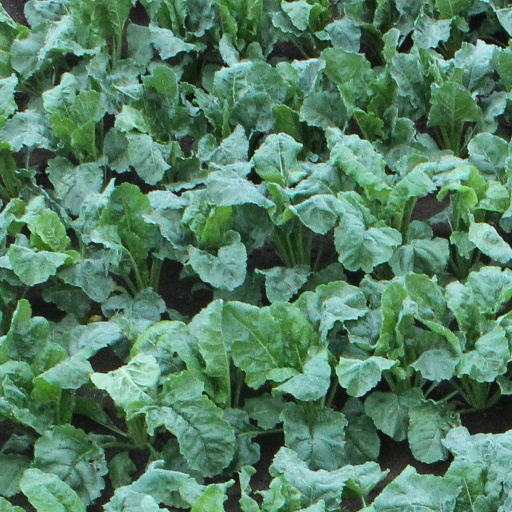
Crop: sugar beet